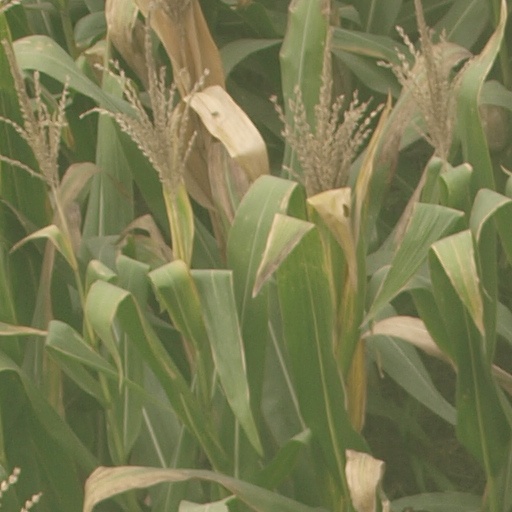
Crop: maize; corn